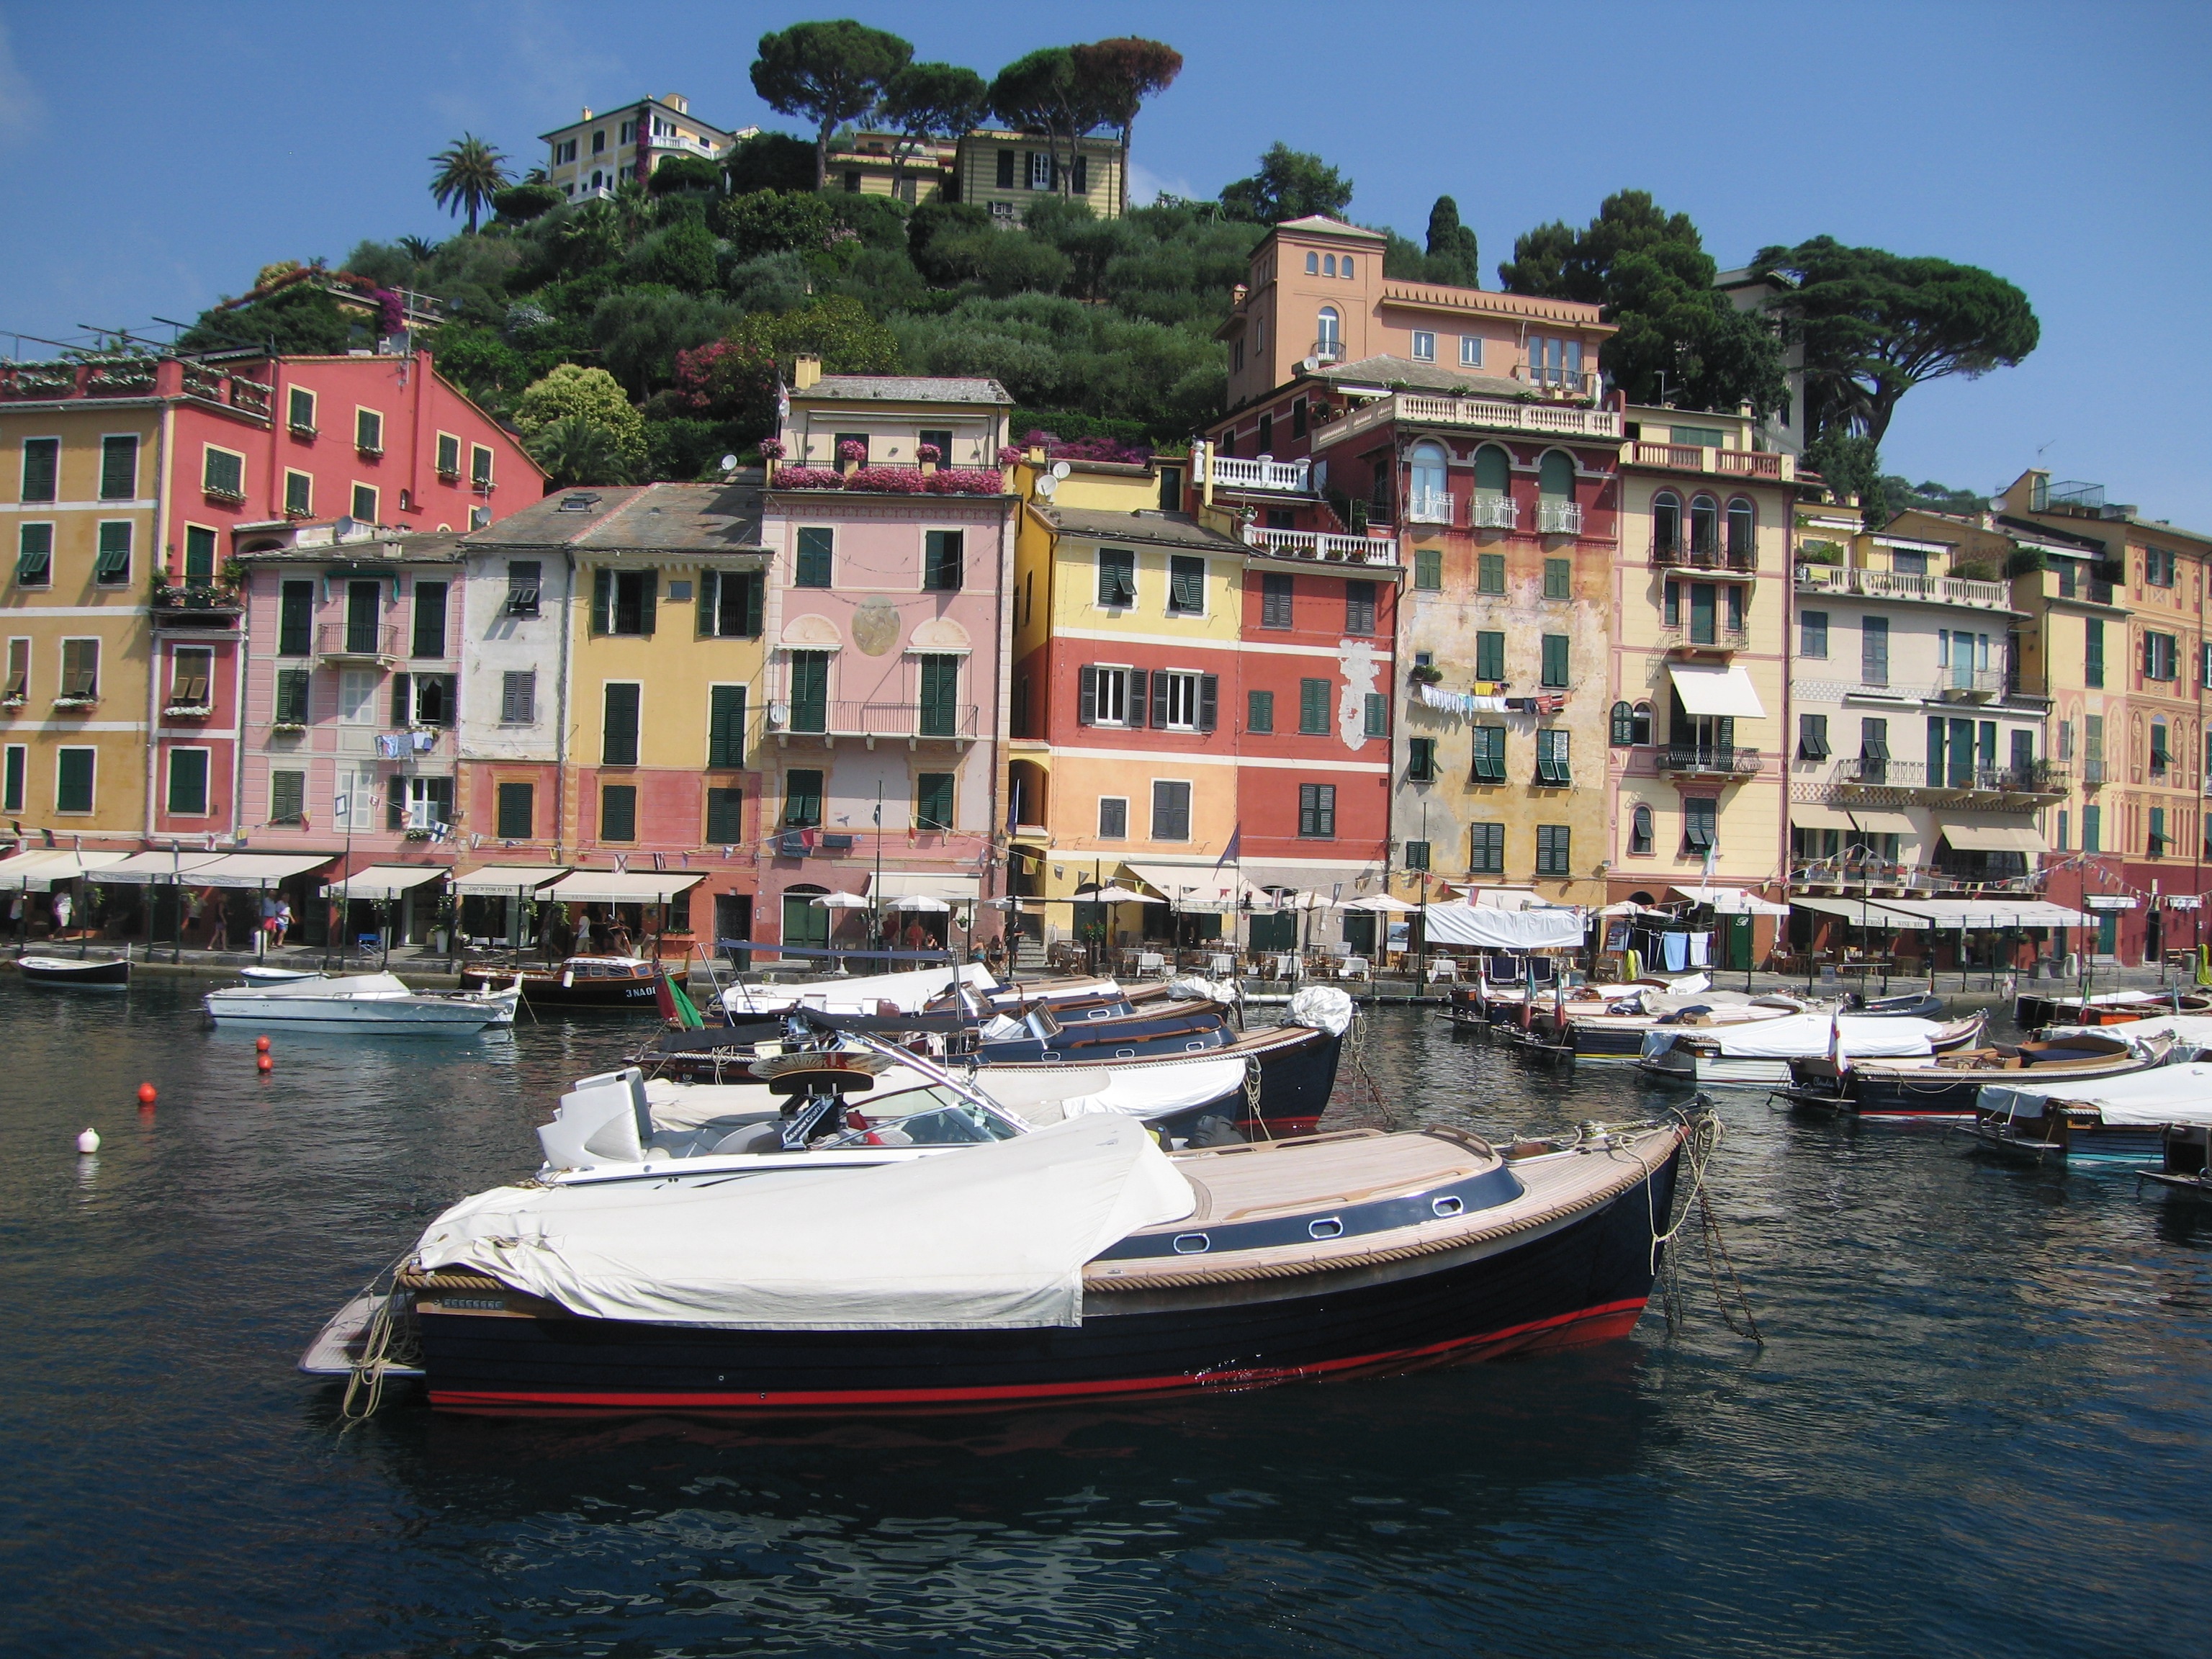
sea, boat, town, atmosphere, canal, vehicle, italy, harbor, waterway, body of water, houses, boats, channel, watercraft, roofs, mediterranean sea